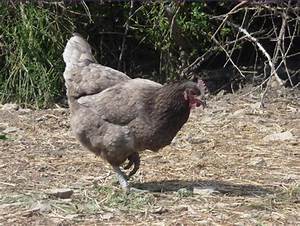
Label: chicken